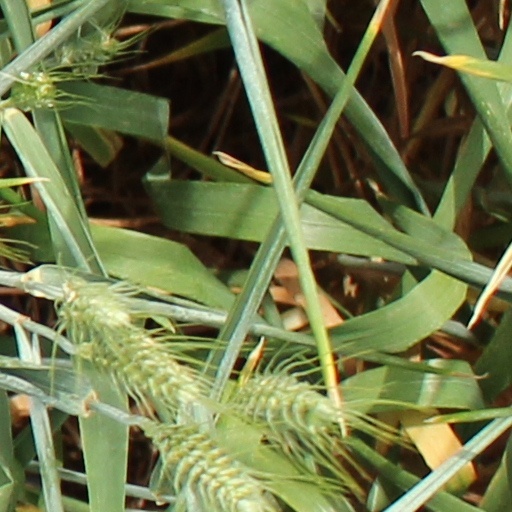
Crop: wheat